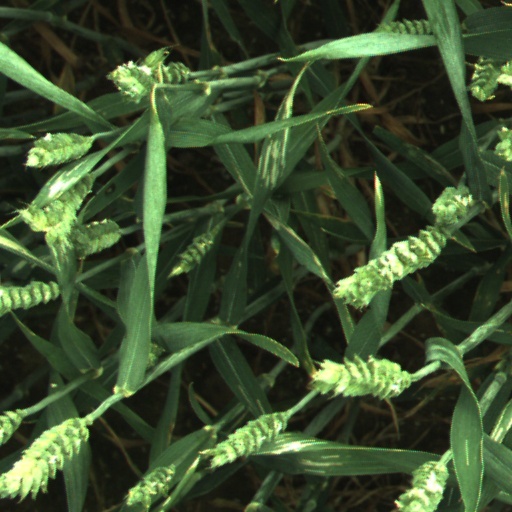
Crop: wheat